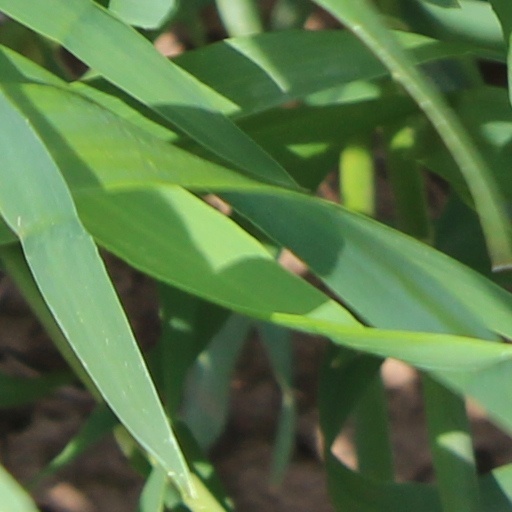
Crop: wheat